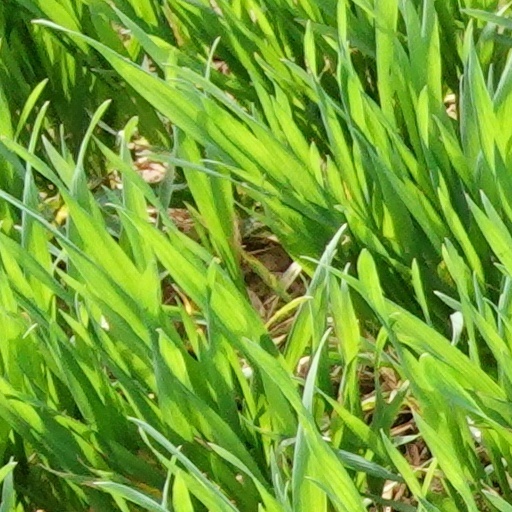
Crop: wheat